SIG Sauer system

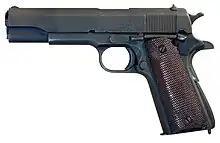
Colt M1911A1 handgun

The French Model 1935A handgun was the result of a French requirement for a higher capacity handgun than was commonly available at that time. A competition was held in which John Browning, through the Belgian Browning company, submitted a design that he produced in 1933 just prior to his death. This design was Browning's own simplification of his original 1910 design which had been adopted in a modified form by the United States military and designated the M1910 (subsequently the M1911A1). The Browning design was not adopted, but a modification of it known as the Petter–Browning system was.